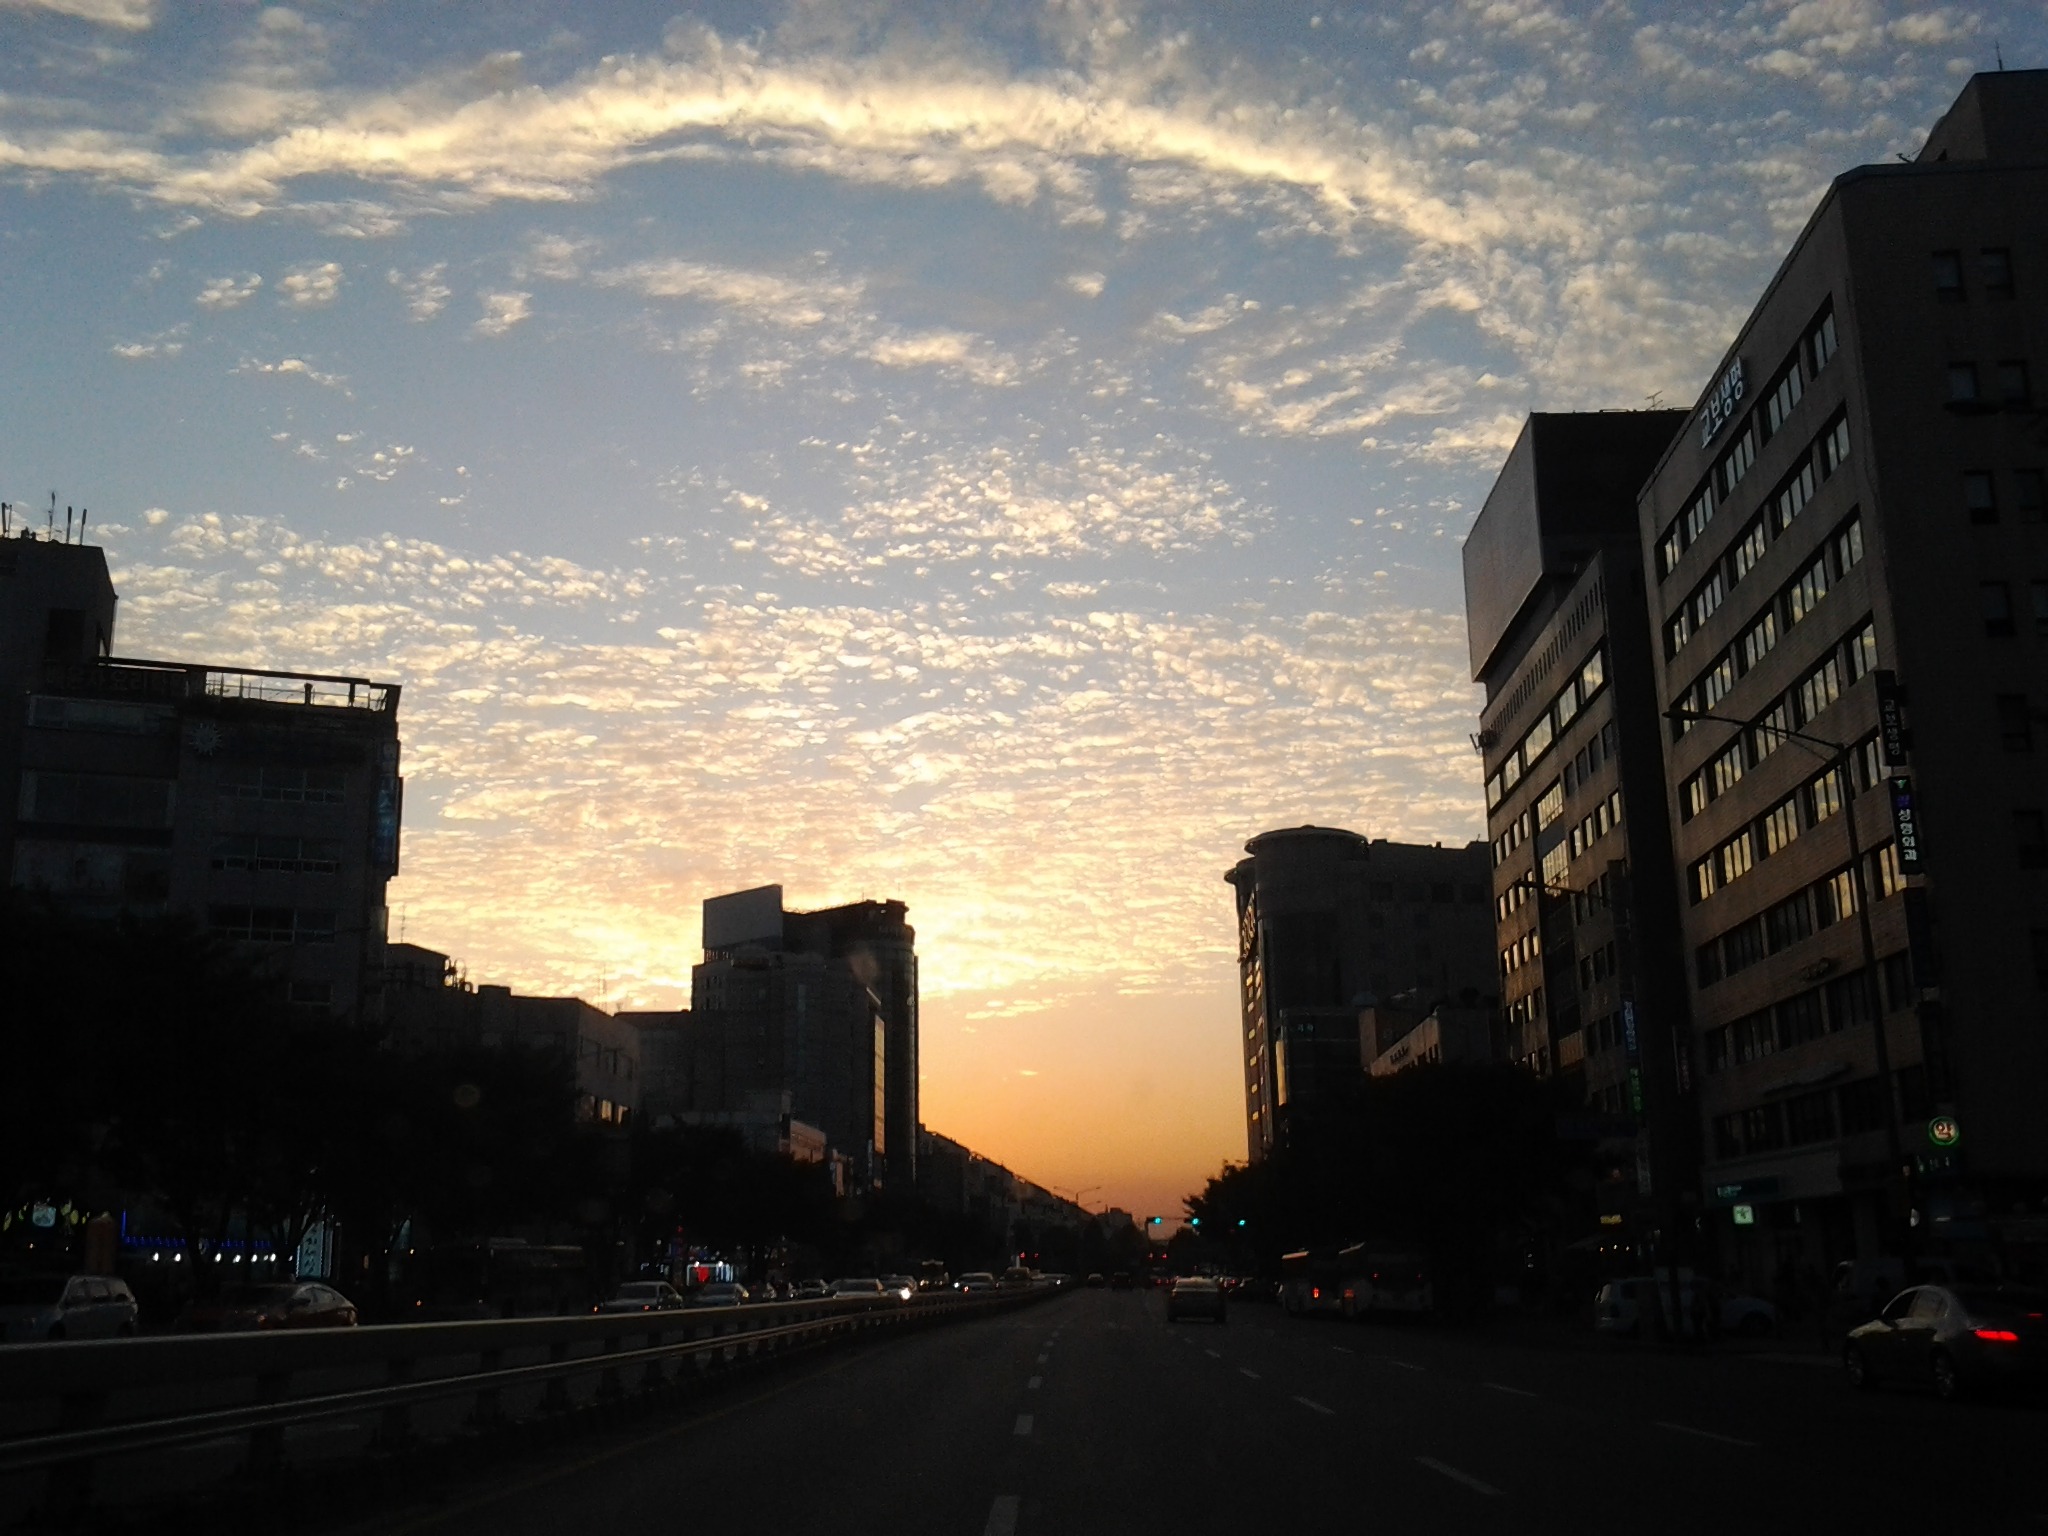
tree, horizon, cloud, sky, sun, sunrise, sunset, road, skyline, street, night, sunlight, morning, town, building, dawn, city, atmosphere, skyscraper, cityscape, downtown, dusk, daytime, evening, tower, glow, infrastructure, metropolis, afterglow, phenomenon, meteorological phenomenon, urban area, residential area, metropolitan area